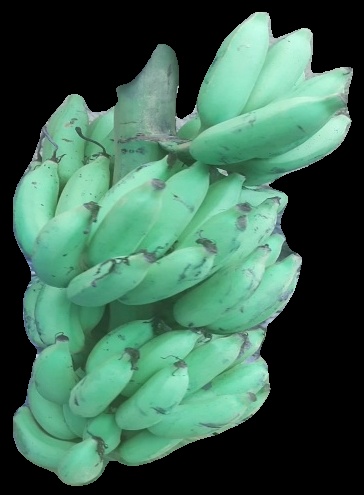
Variety: elakki-bale
Grade: grade2